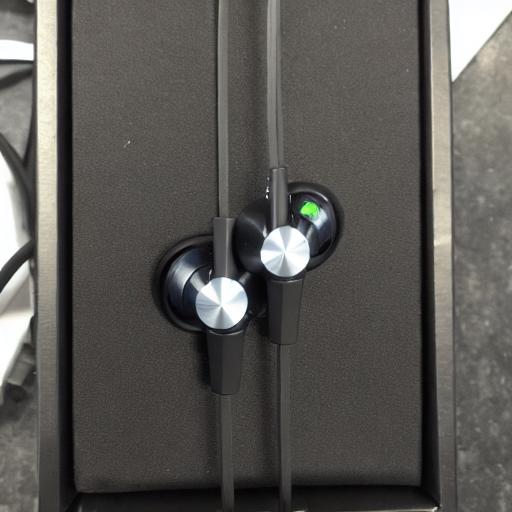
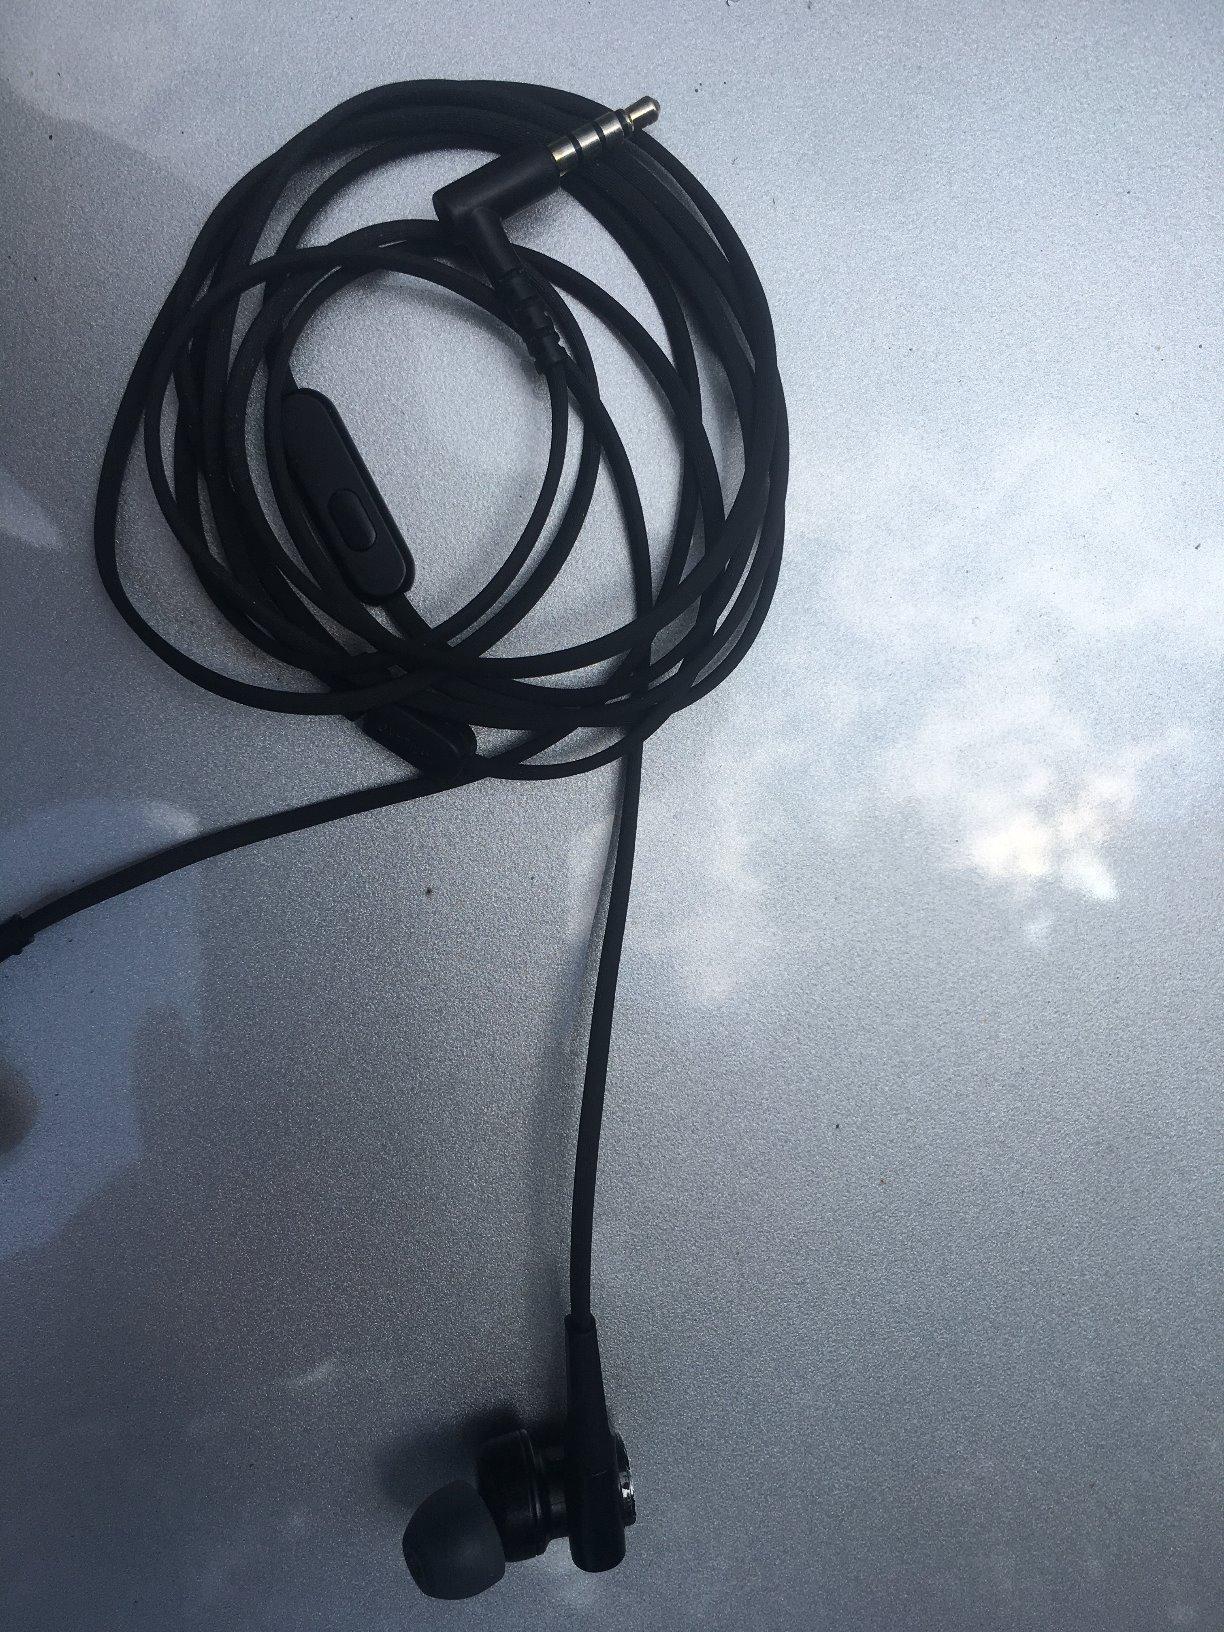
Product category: headphones
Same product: no